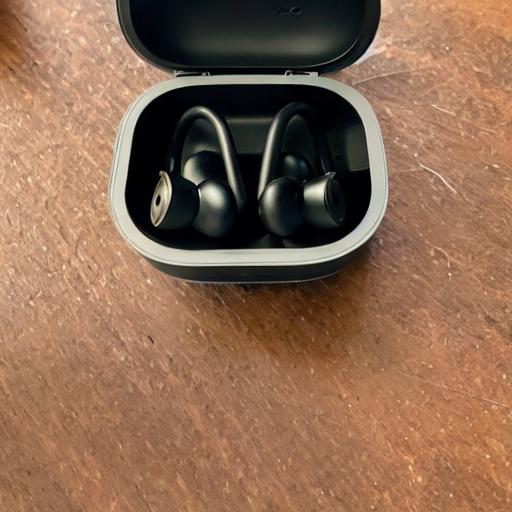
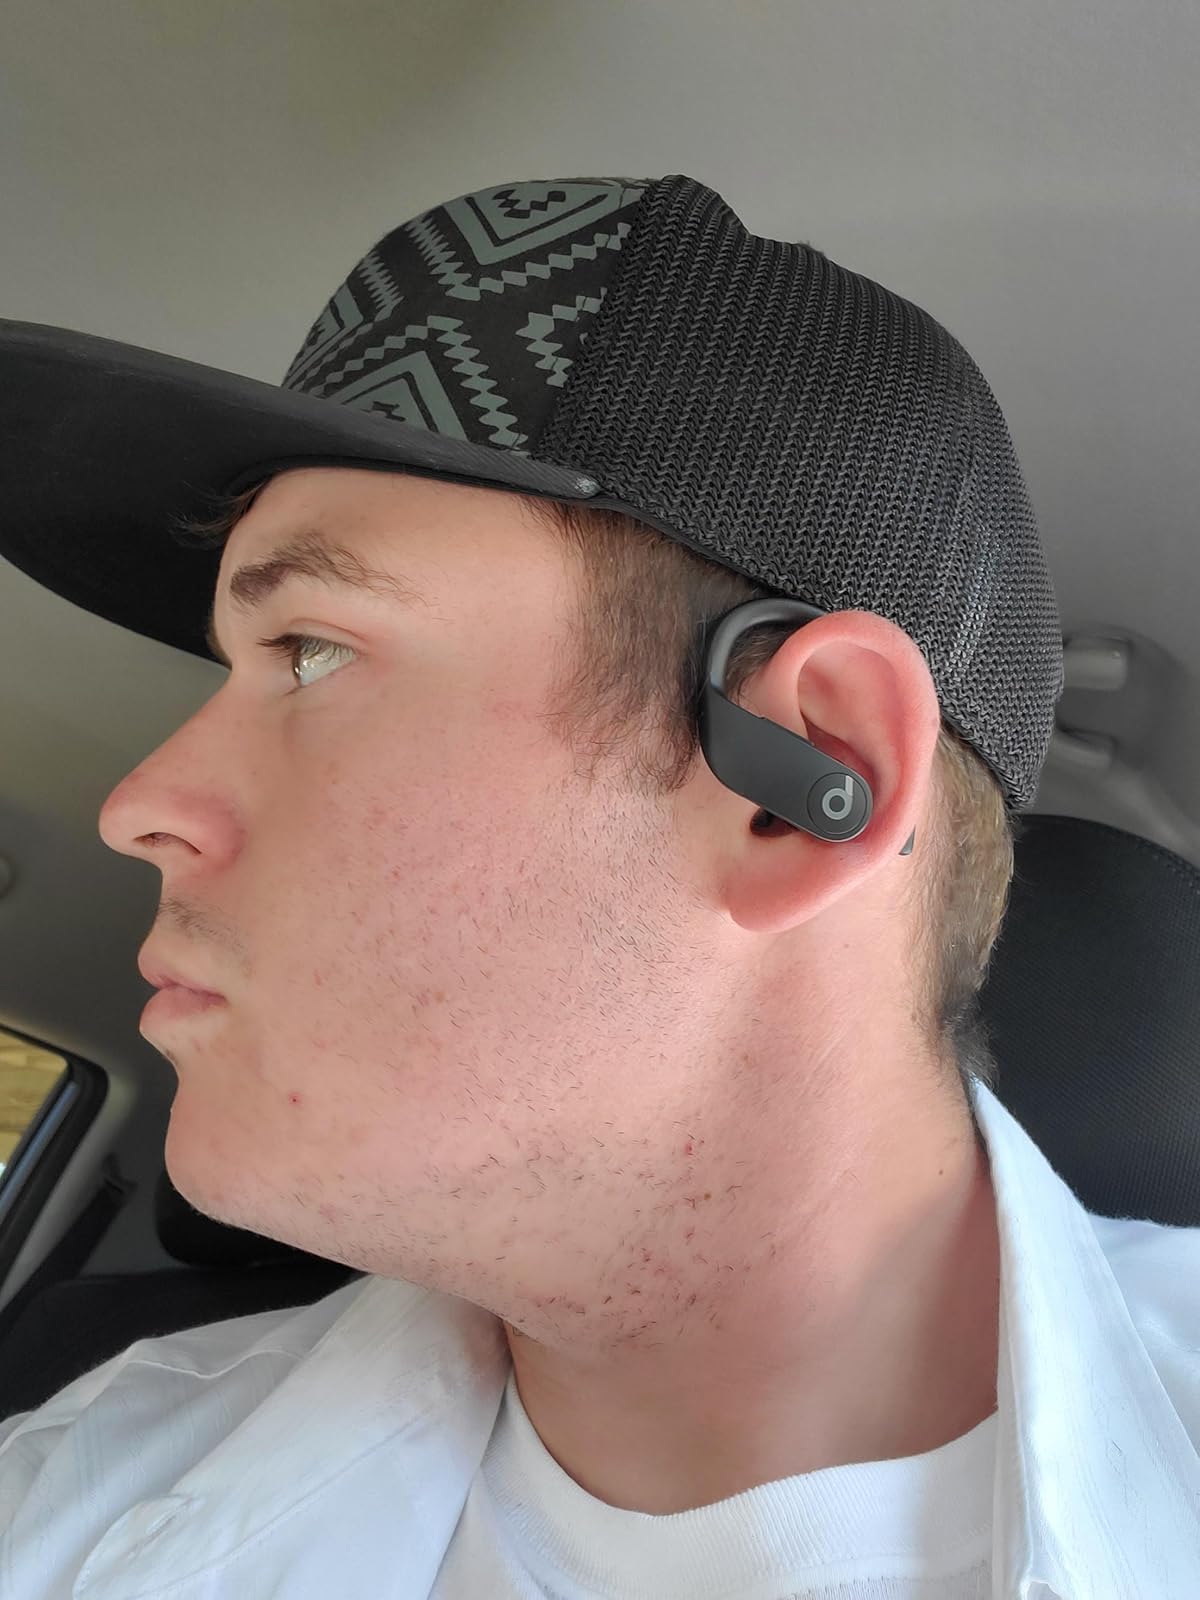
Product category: earbuds
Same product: no